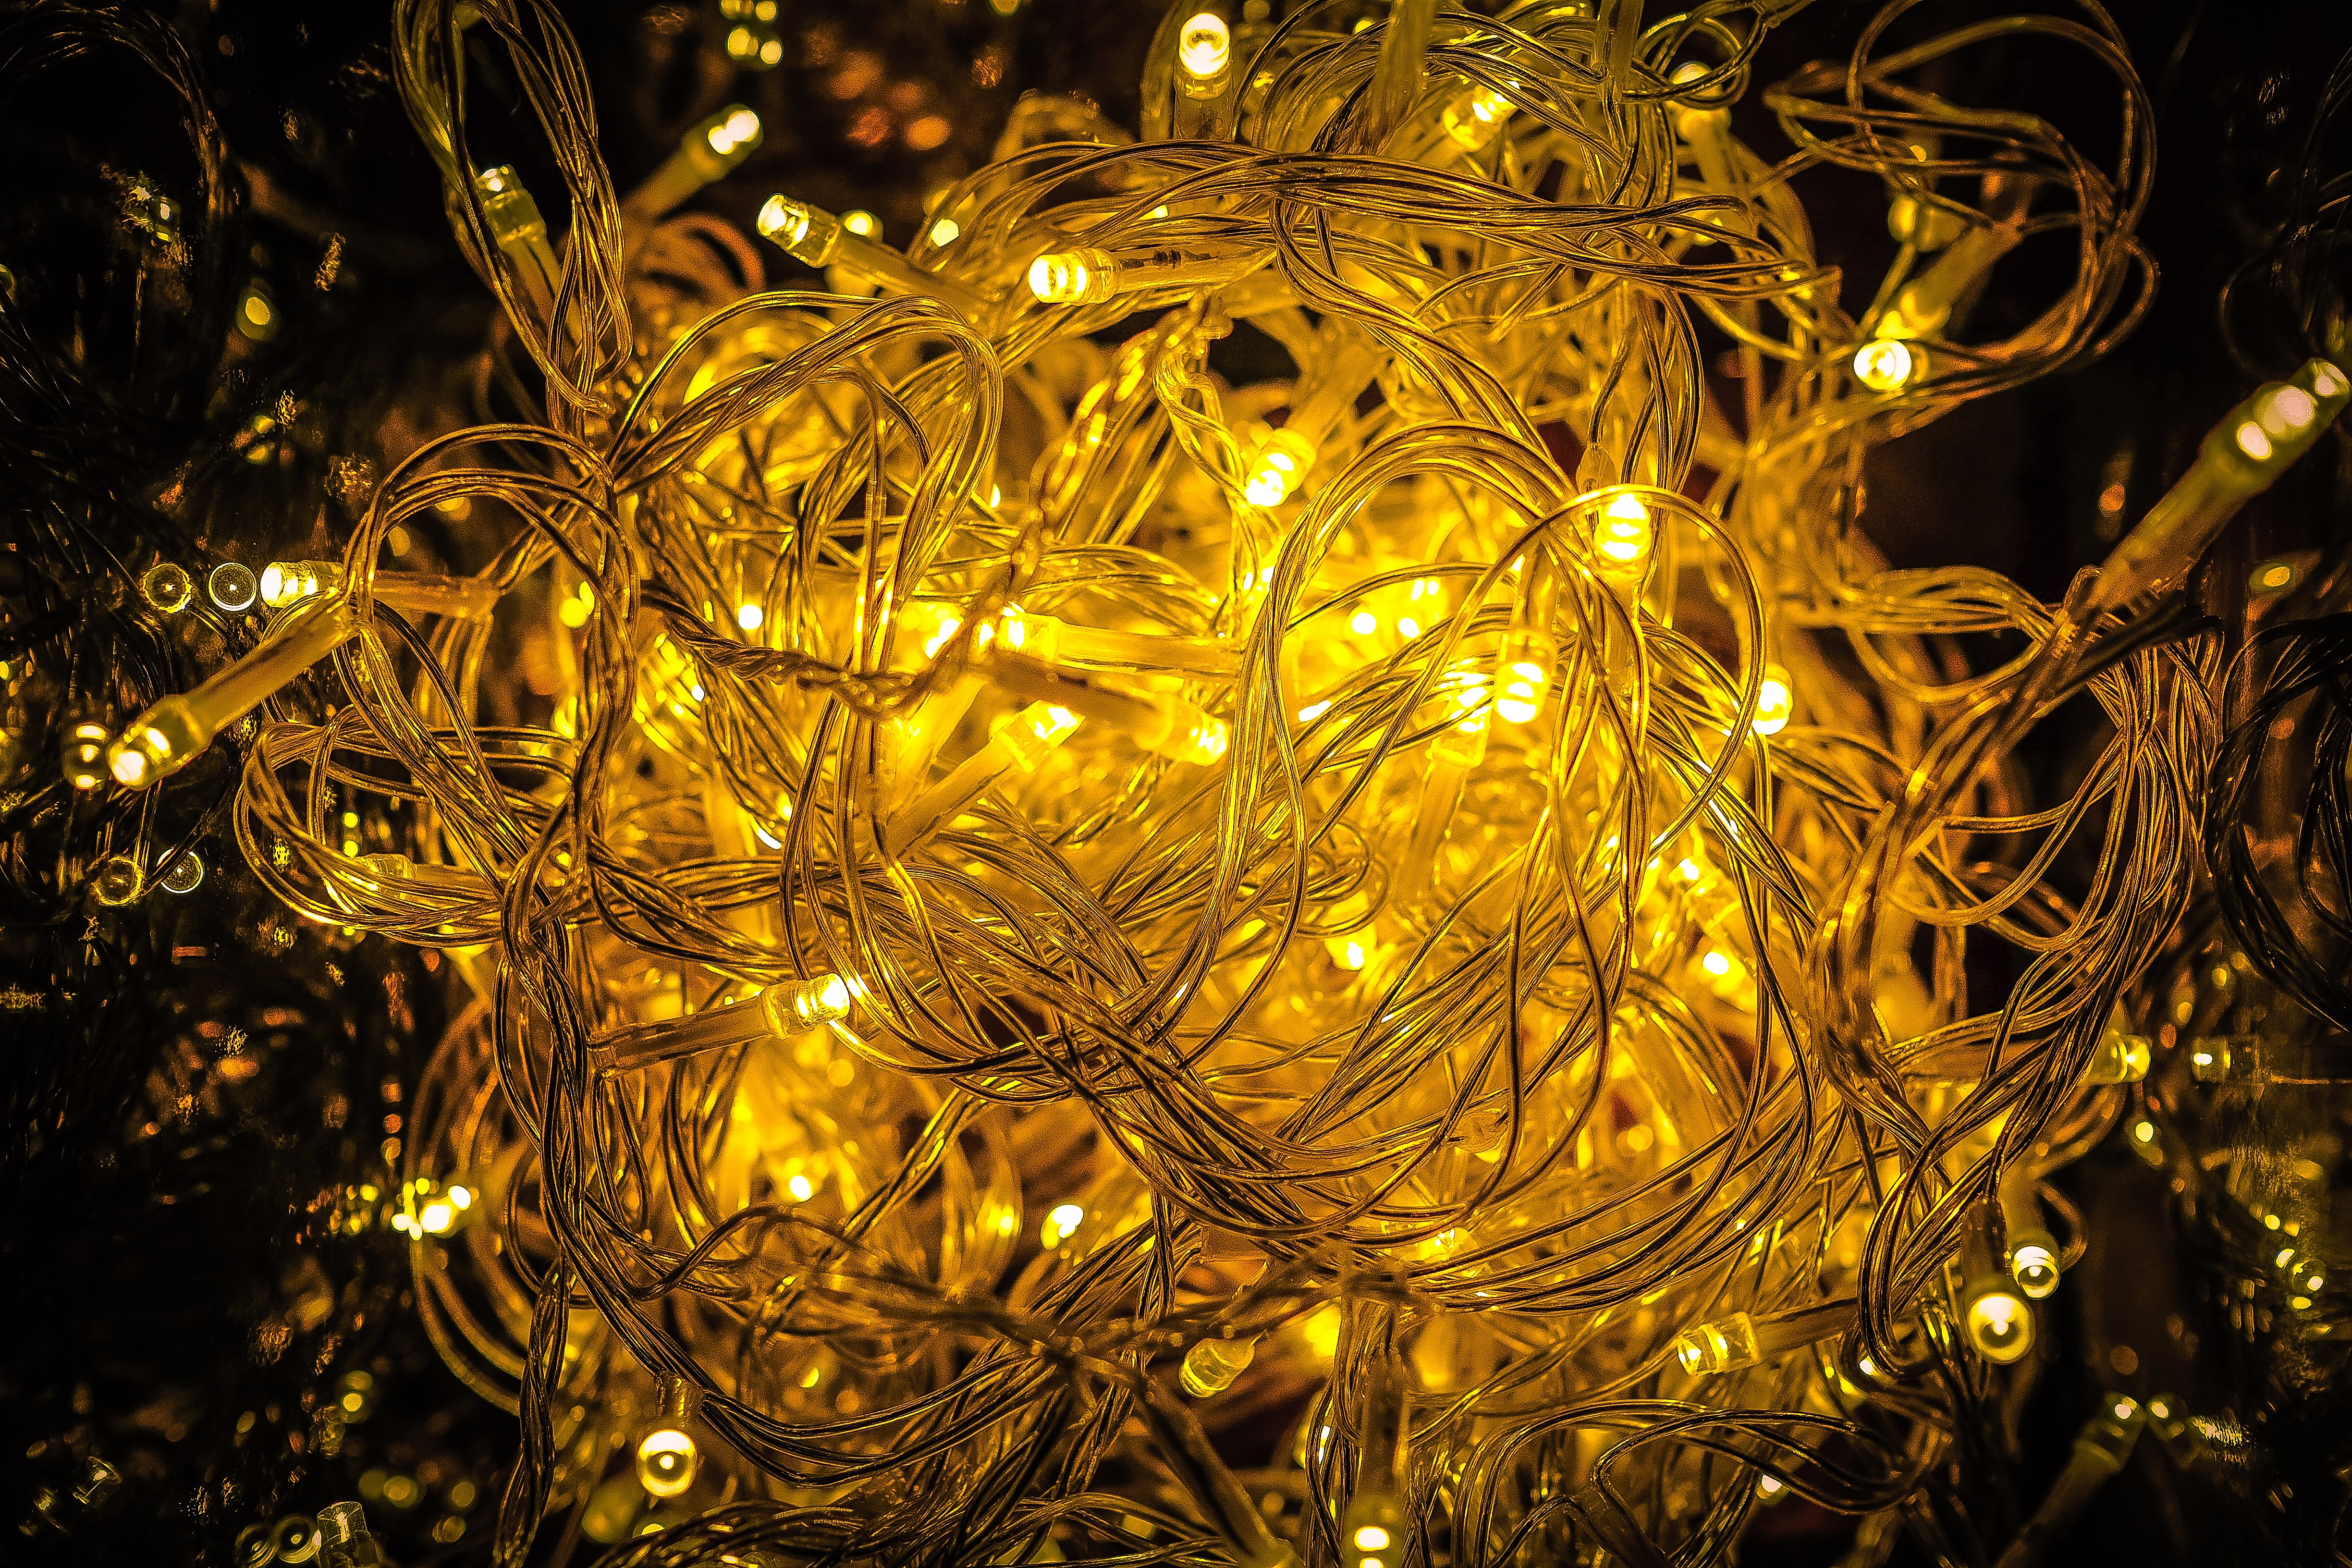
christmas, gold, decoration, holiday, celebration, ball, golden, xmas, ornament, glass, celebrate, new, winter, gift, festive, decor, bauble, year, tree, ribbon, light, bow, party, season, sparkle, plant, christmas ornament, amber, twig, branch, christmas decoration, circle, Tints and shades, pattern, grass, event, evergreen, electricity, metal, midnight, darkness, close up, ceiling, ceiling fixture, macro photography, christmas lights, light fixture, symmetry, interior design, wood, lighting accessory, chandelier, heat, night, art, conifer, still life photography, fashion accessory, pine family, fir, pine